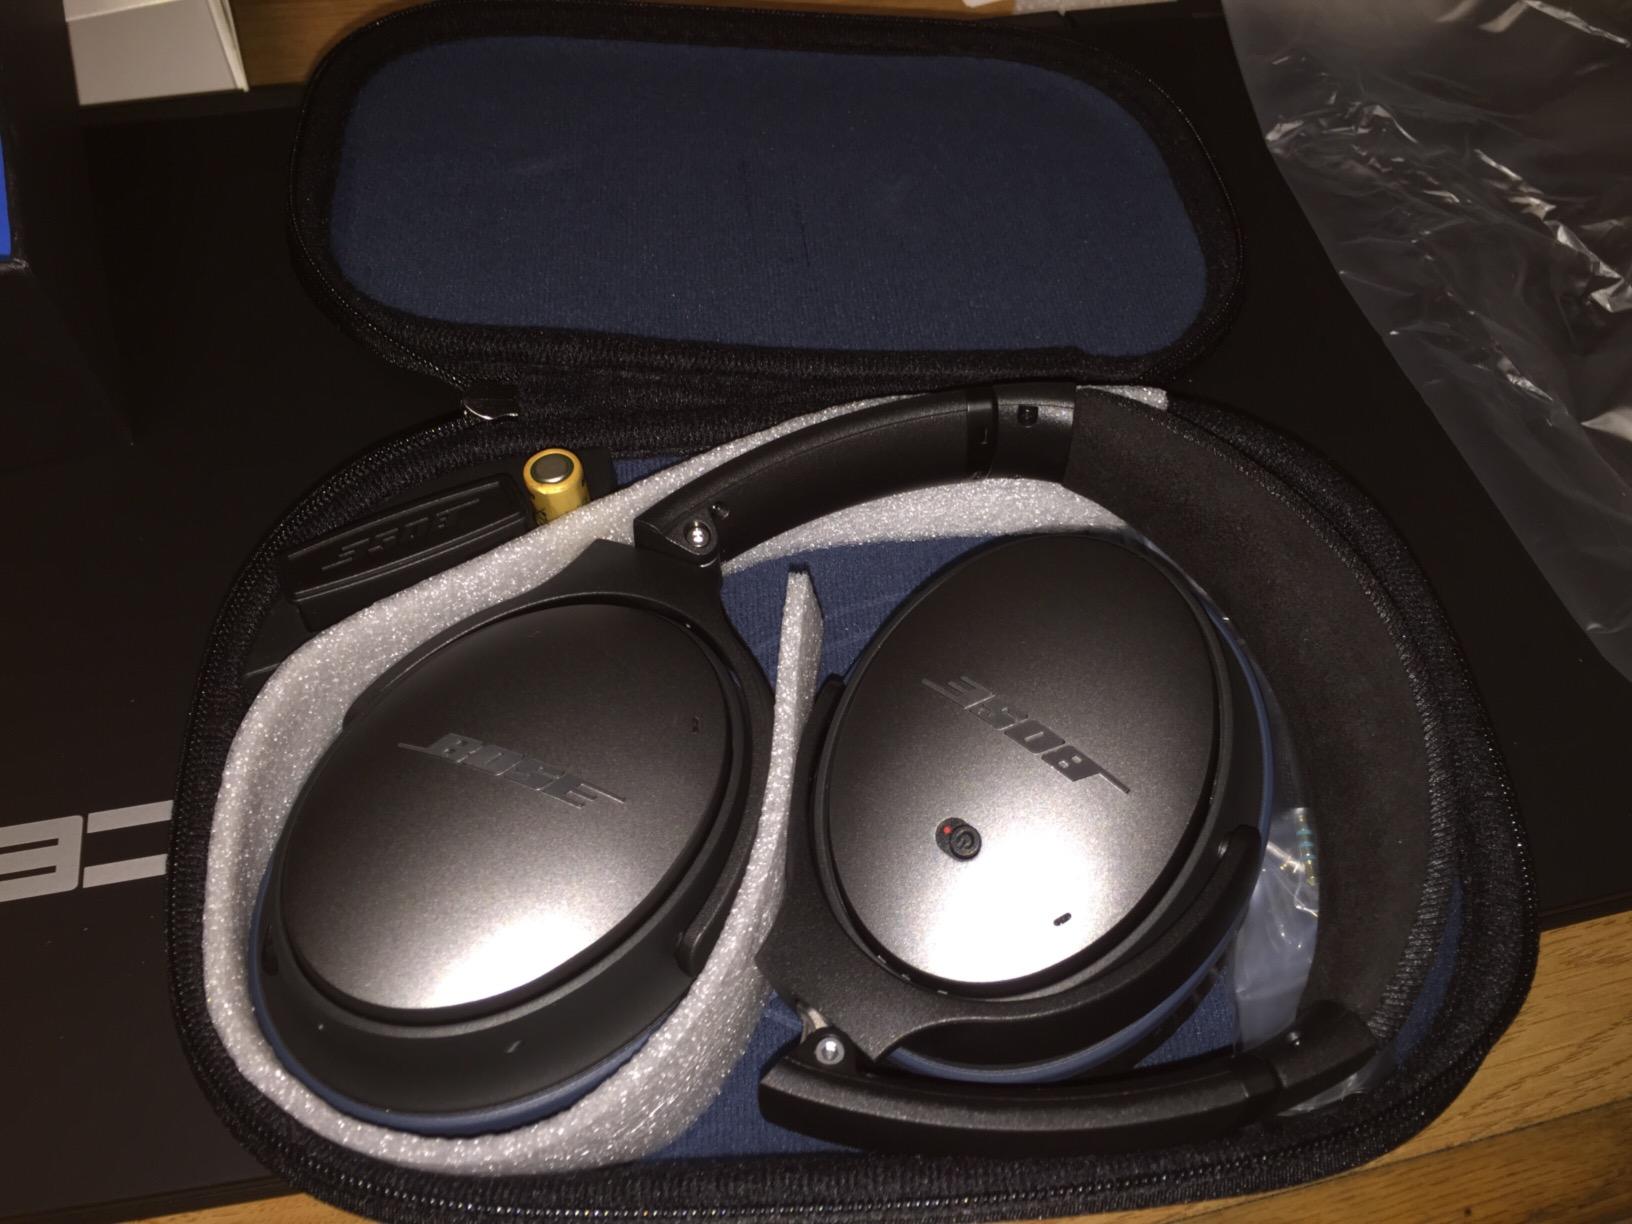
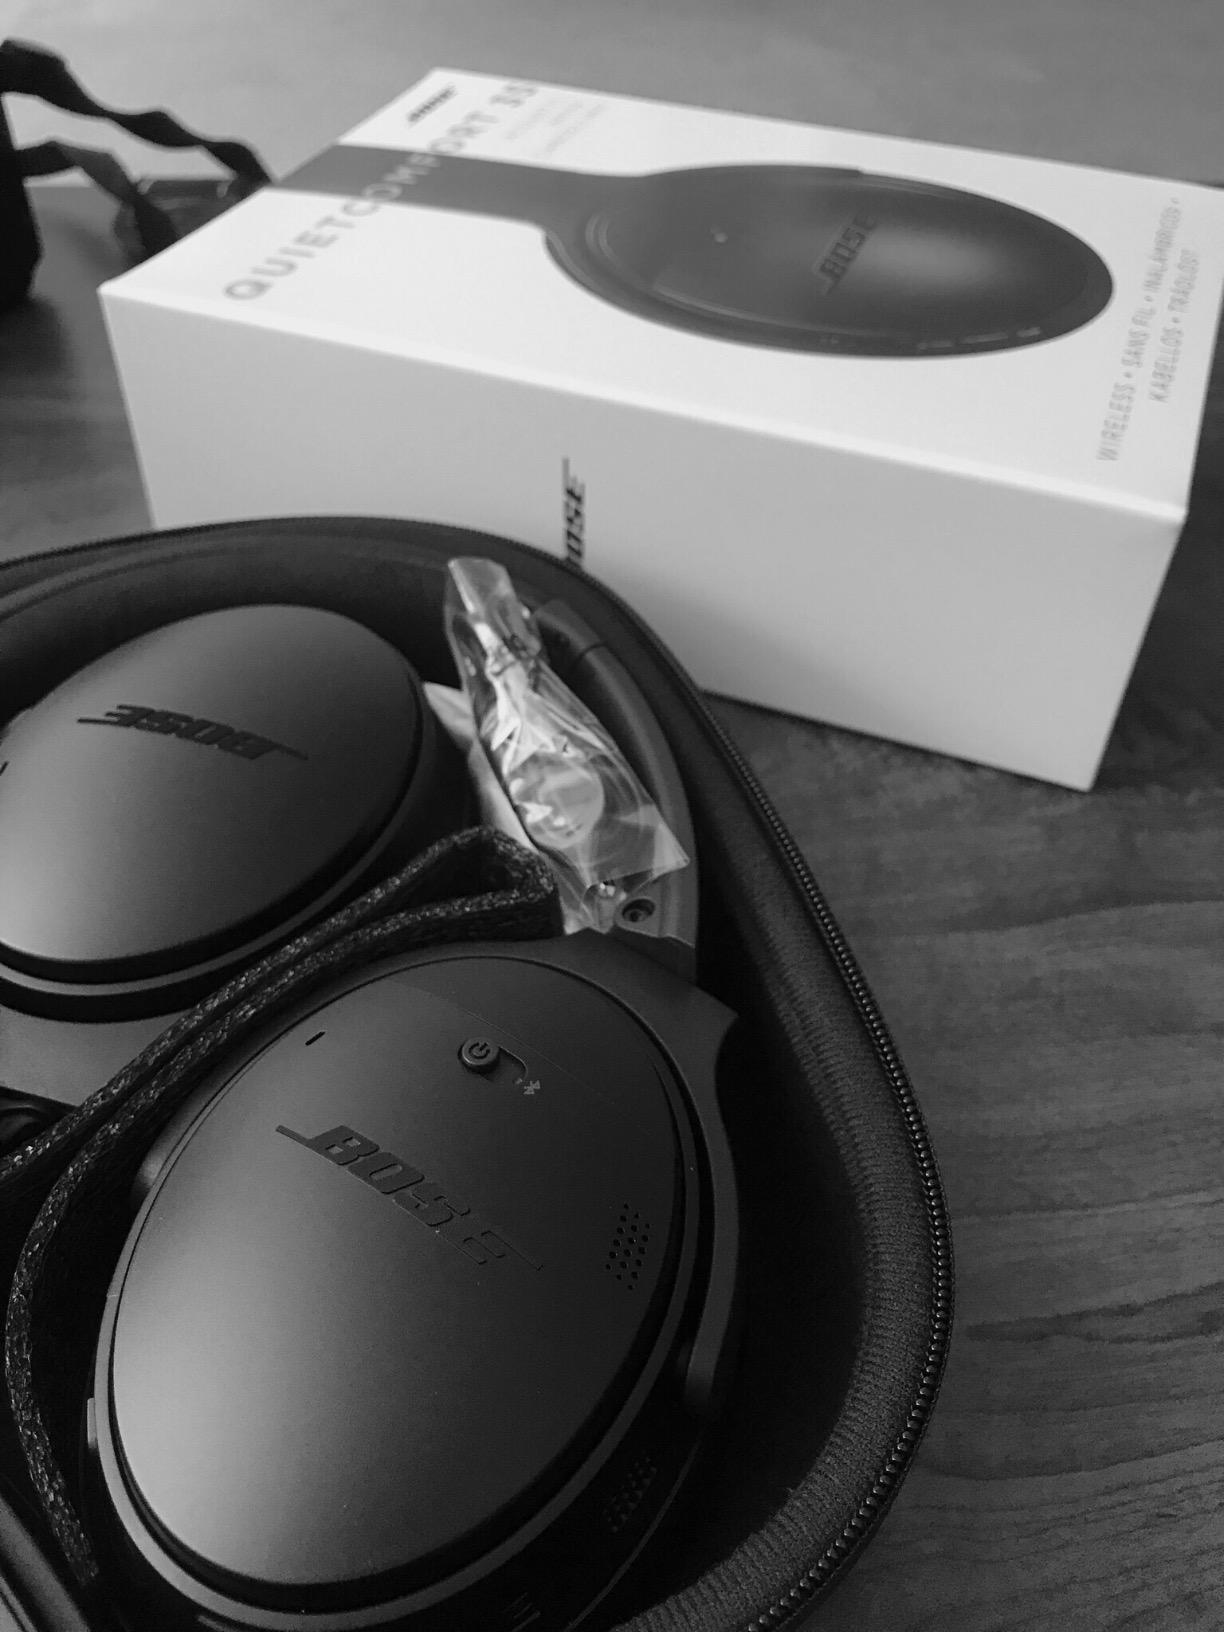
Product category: headphones
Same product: no